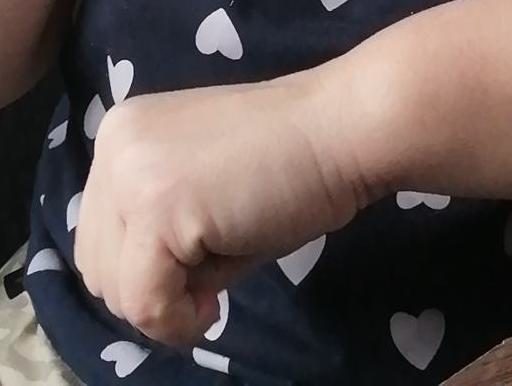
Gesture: no_gesture